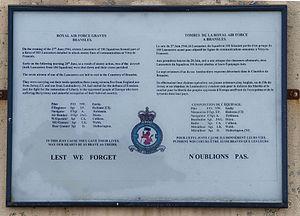
Bransles (Seine &amp
Bransles est une commune française située dans le département de Seine-et-Marne en région Île-de-France.